Monarchism in Mexico

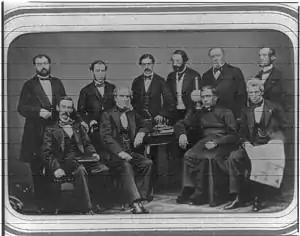
Mexican monarchist delegation: Back Row: José Hidalgo, , Ángel Domínguez, Antonio Peredo, Adrian Woll, Jose Maria de Landa. Front Row: , José María Gutiérrez de Estrada, , Joaquín de León.

Independent of the Spanish, Gutiérrez de Estrada sounded the British and Austrian courts in July 1846, for support in installing a Mexican monarchy headed by a member of the House of Habsburg.